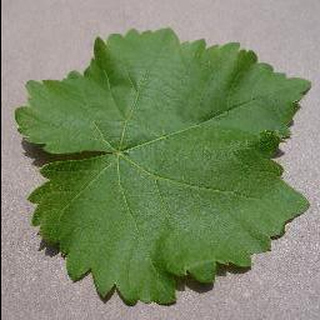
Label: healthy_grape